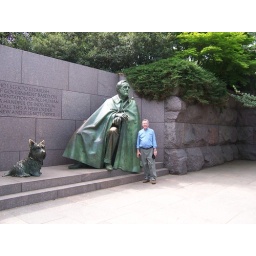
Dad's in the blue shirt